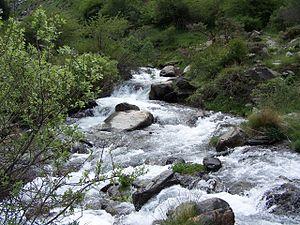
Située à l'extrémité méridionale de la péninsule Ibérique, l'Andalousie occupe une superficie de 87 268 km², qui en fait la deuxième communauté autonome espagnole la plus vaste après la Castille et León. Elle s'étend sur tout le sud du pays, et possède des côtes sur l'océan Atlantique et la mer Méditerranée.